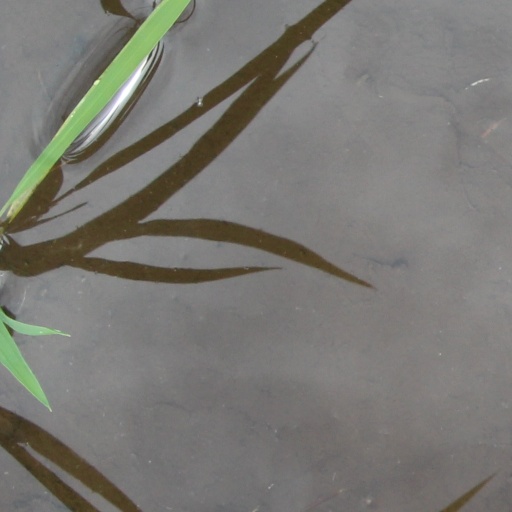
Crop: rice